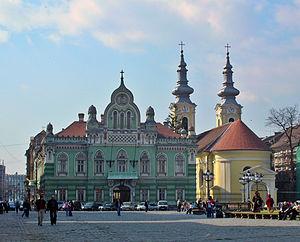
L'éparchie de Timișoara est une éparchie, c'est-à-dire une circonscription de l'Église orthodoxe serbe. Elle a son siège à Timișoara en Roumanie et, en 2016, elle a à sa tête l'évêque Lukijan.